Michna (electronic artist)

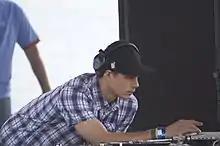
Michna performing at Movement Electronic Music Festival 2019, in Michigan

Adrian Yin Michna is an American DJ and music producer, performing under the mononym Michna. He is currently based in Brooklyn and is signed to Ghostly International.